Travel Air 5000

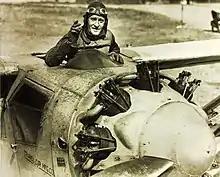
Pilot in prototype Travel Air 5000

The Travel Air 5000 "Woolaroc" which won the Dole Race is on display at the Woolaroc Museum near Bartlesville, Oklahoma.